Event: Nepal Earthquake
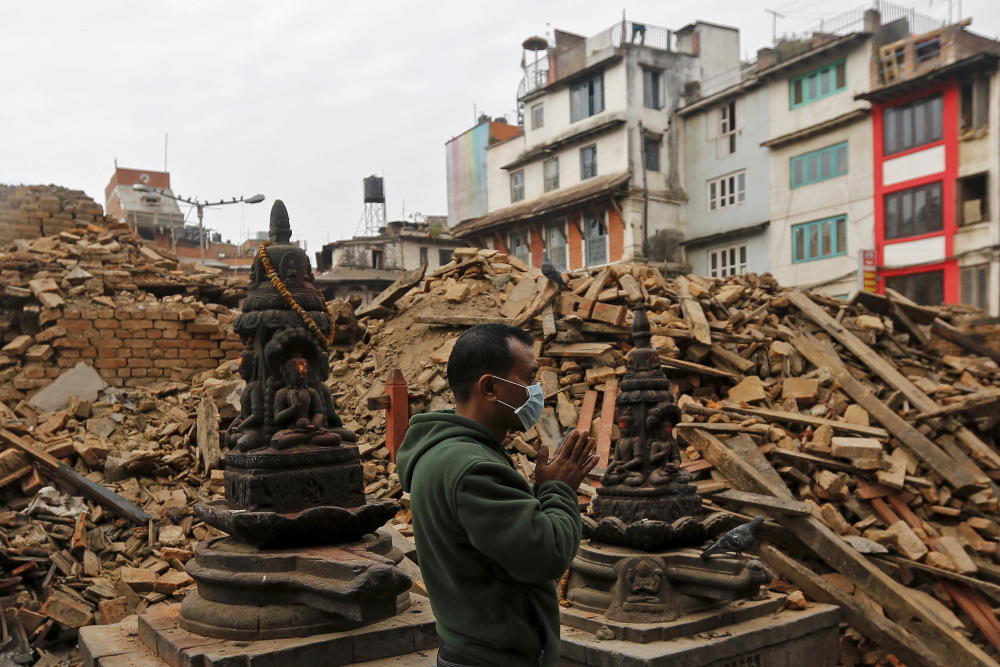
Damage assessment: damage